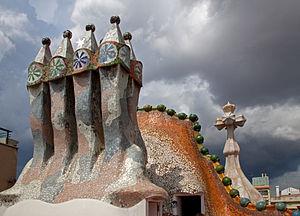
La Casa Batlló est un édifice moderniste conçu par l'architecte Antoni Gaudí, chef de file de ce mouvement, de 1904 à 1906. Elle est située dans l'Illa de la Discòrdia, au 43 Passeig de Gràcia à Barcelone.